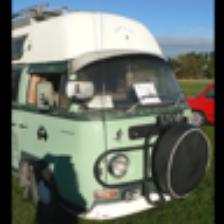
Label: NonHuman